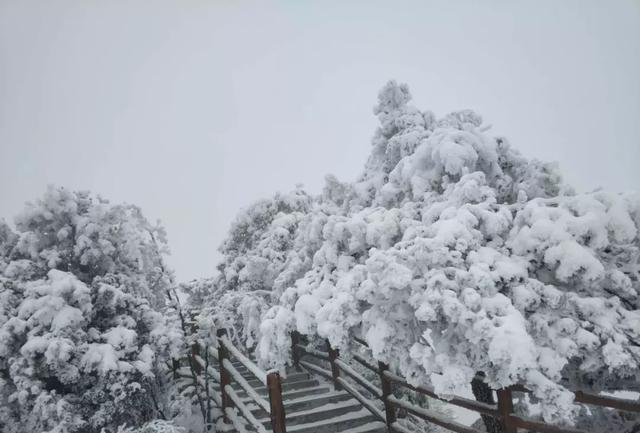
Weather: snow or frosty